Shahed drones

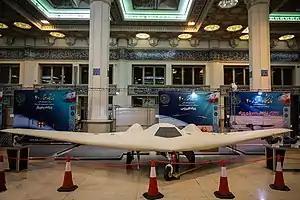
Shahed 171 Simorgh

The Shahed 149 Gaza was unveiled on 21 May 2021 and named after the Gaza Strip in honor of Palestinians' struggle amid the 2021 Israel–Palestine crisis. The drone is a high-altitude, long-endurance UAV similar in size, shape and role to the American MQ-9 Reaper. It is larger and heavier than the earlier Shahed 129. It has a flight duration of 24 hours, a maximum operating radius of , wingspan, maximum speed and is capable of carrying 13 bombs and of electronic equipment. It was the first Iranian UAV powered by a turboprop engine.